Ich hatte viel Bekümmernis, BWV 21

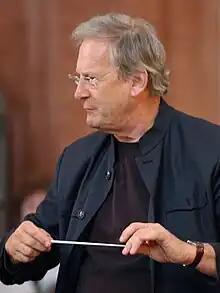
John Eliot Gardiner, who conducted the Bach Cantata Pilgrimage, in 2007

The music for this early cantata uses motet style in the choral movements. Biblical words are used in a prominent way. They are treated in choral movements, different from other cantatas of the Weimar period where they were typically composed as recitatives. John Eliot Gardiner, who conducted all of Bach's church cantatas in 2000 as the Bach Cantata Pilgrimage, termed the cantata "one of the most extraordinary and inspired of Bach's vocal works". He notes aspects of the music which are similar to movements in Bach's early cantatas, suggesting that they may have been composed already when Bach moved to Weimar in 1708: the psalm verses resemble movements of cantatas such as , and , the dialogue of the Soul and Jesus (movement 8) is reminiscent of the , and the hymn in motet style (movement 9) recalls movements 2 and 5 of the chorale cantata .